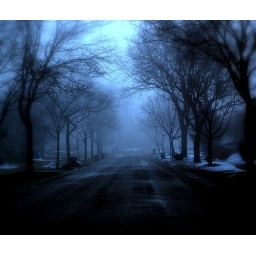
walking in blue